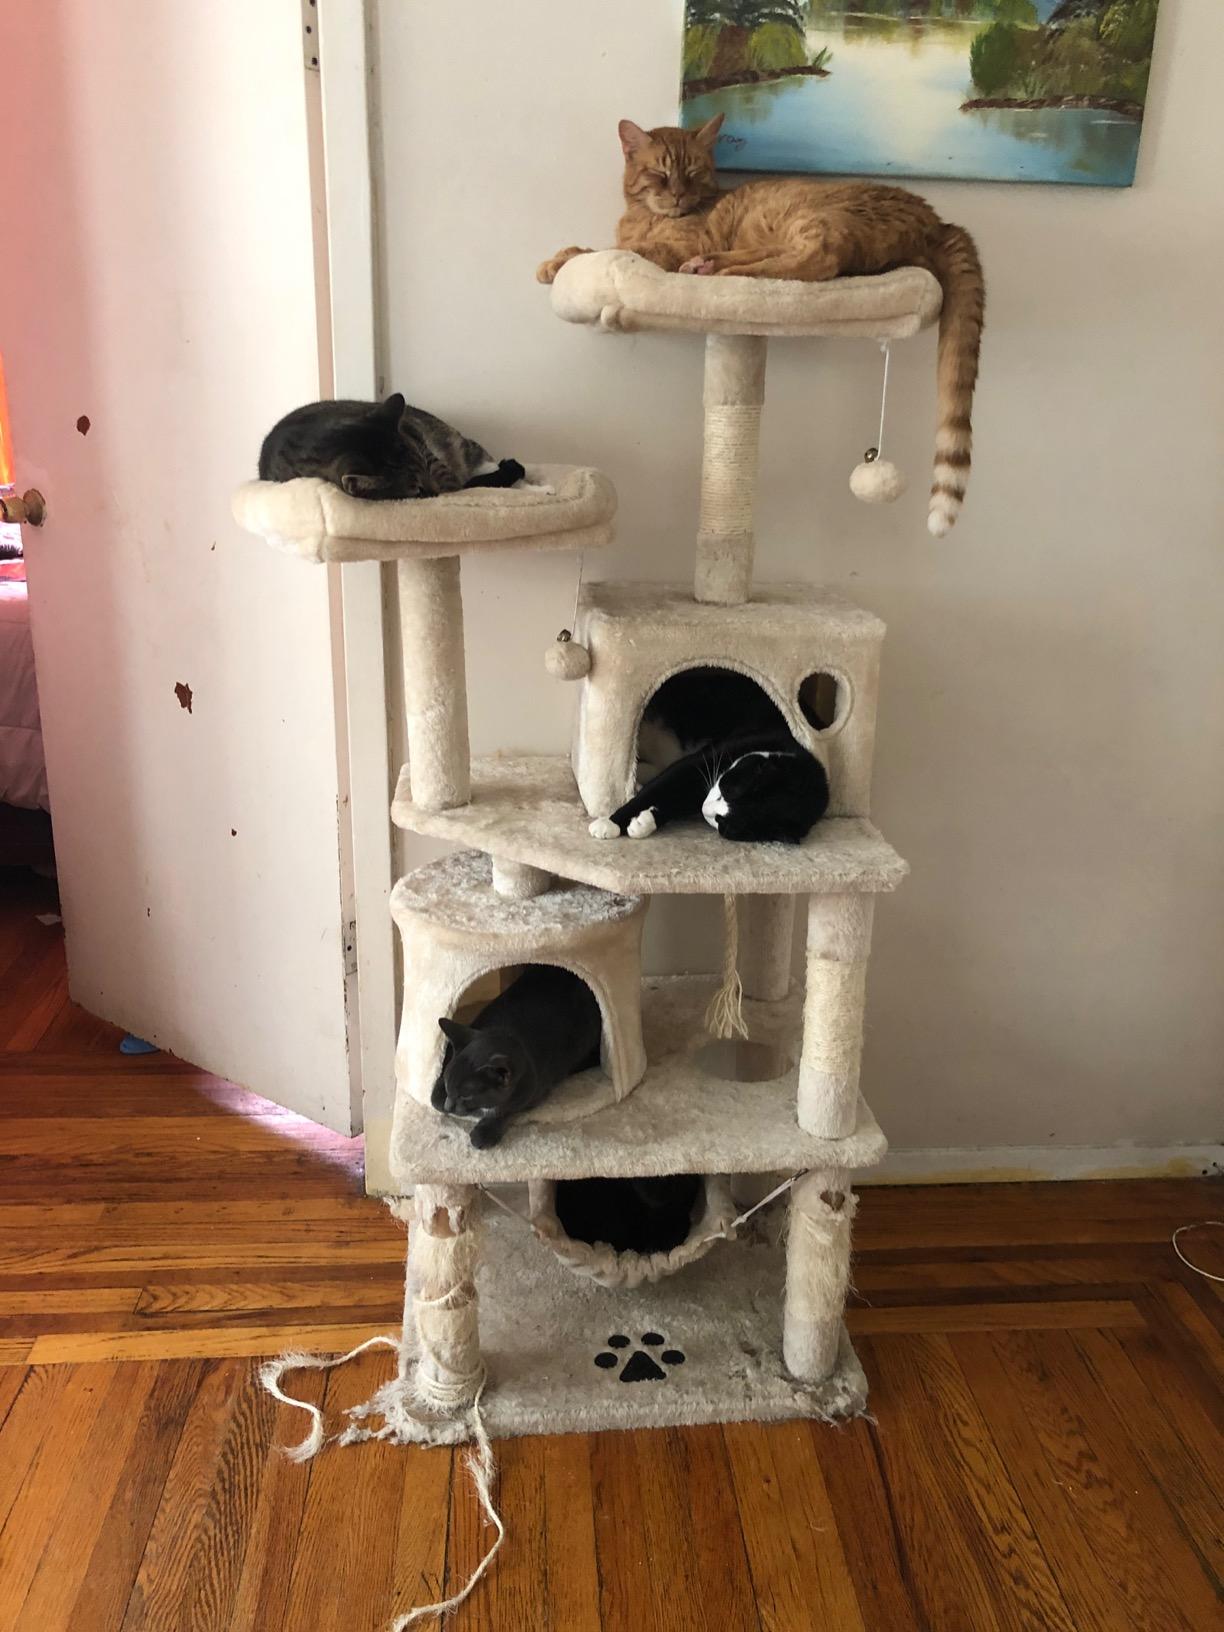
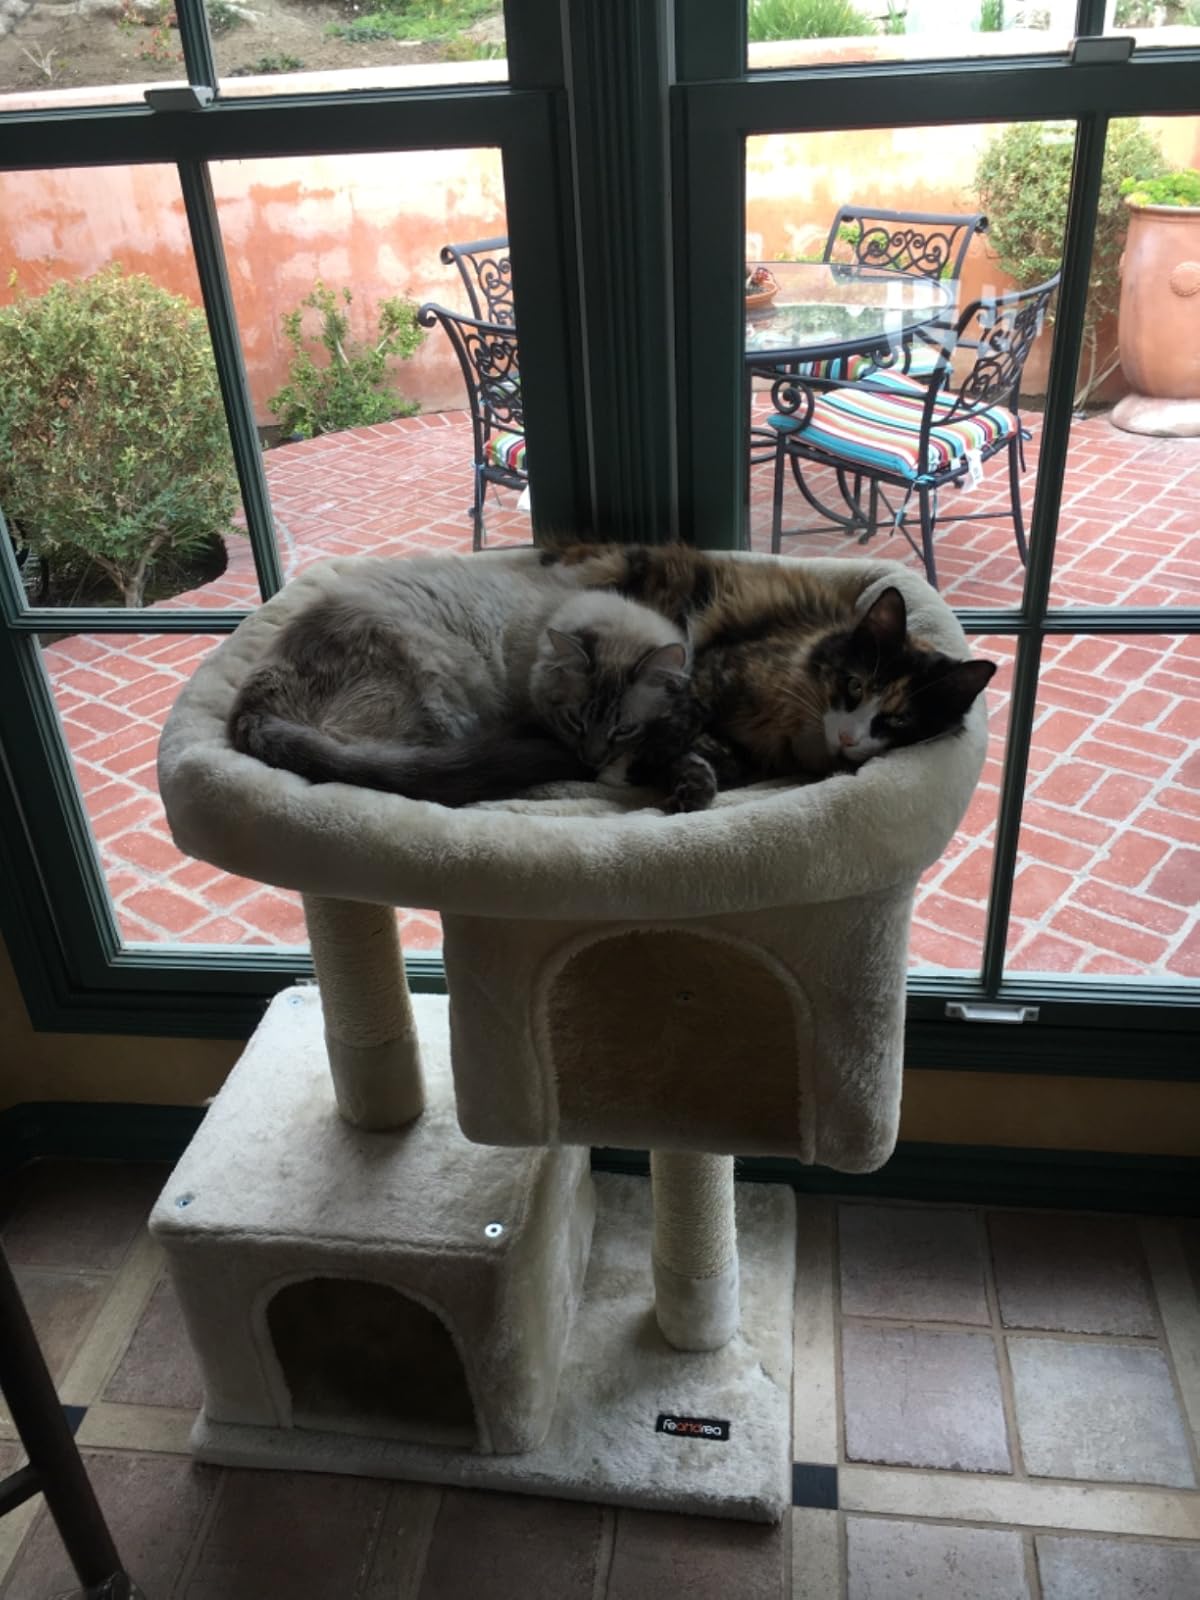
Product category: items_cat tree
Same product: no